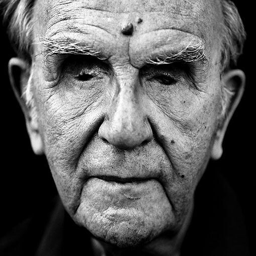
by visual artist by person